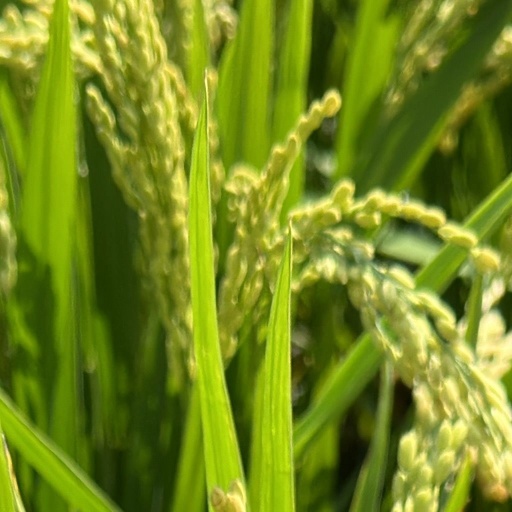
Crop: rice